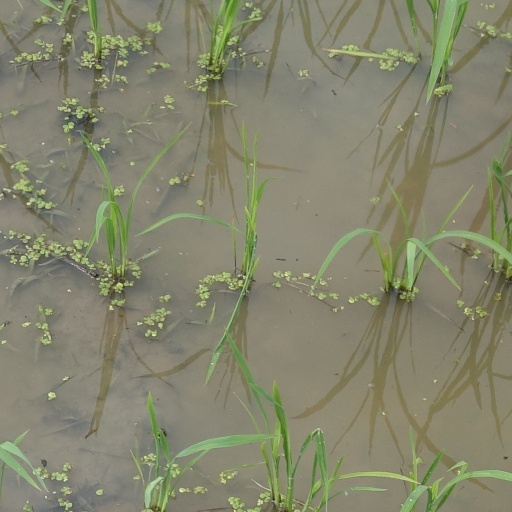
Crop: rice